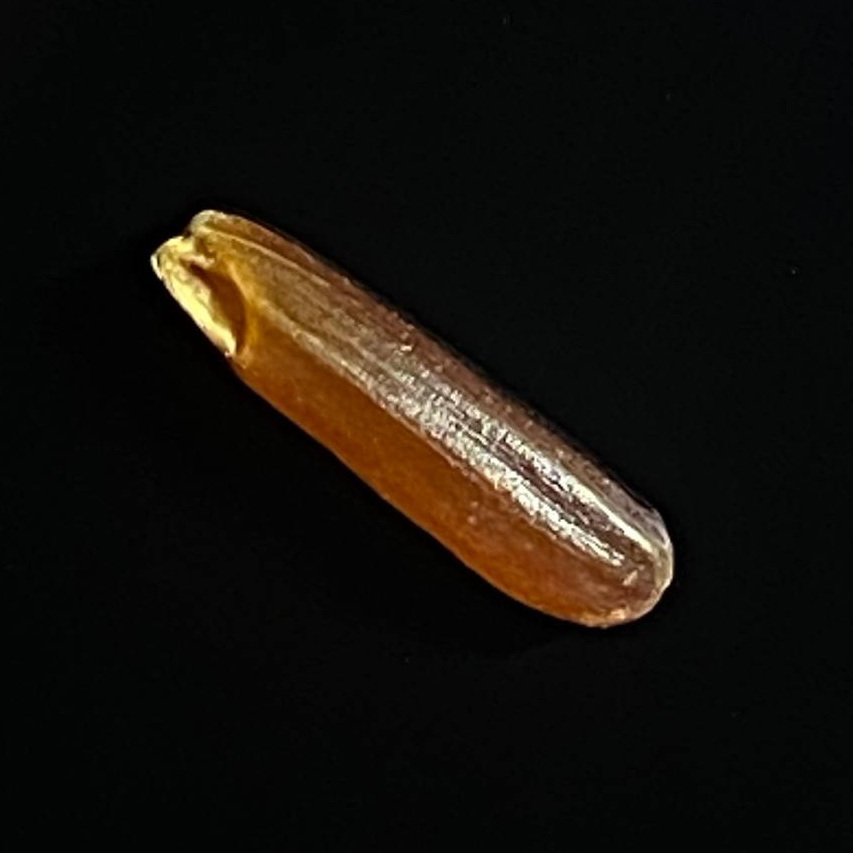
Rice variety: Red_Cargo